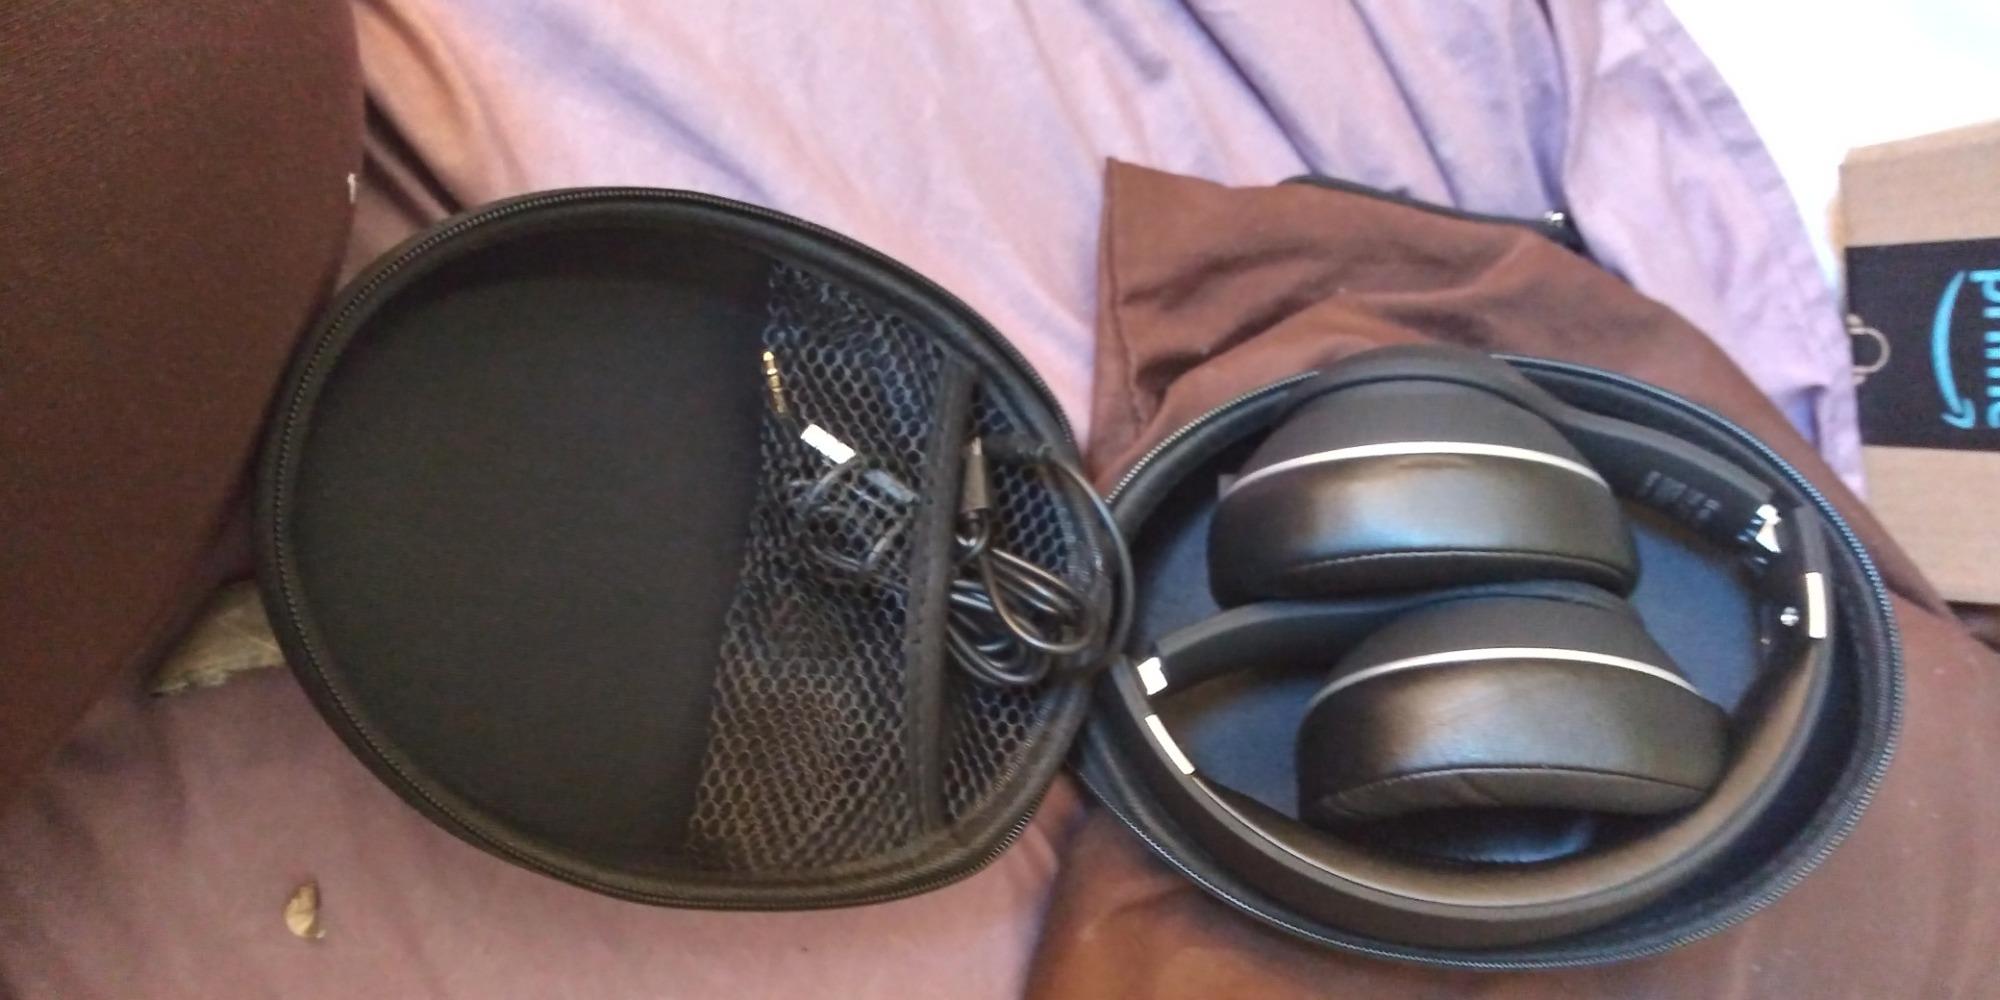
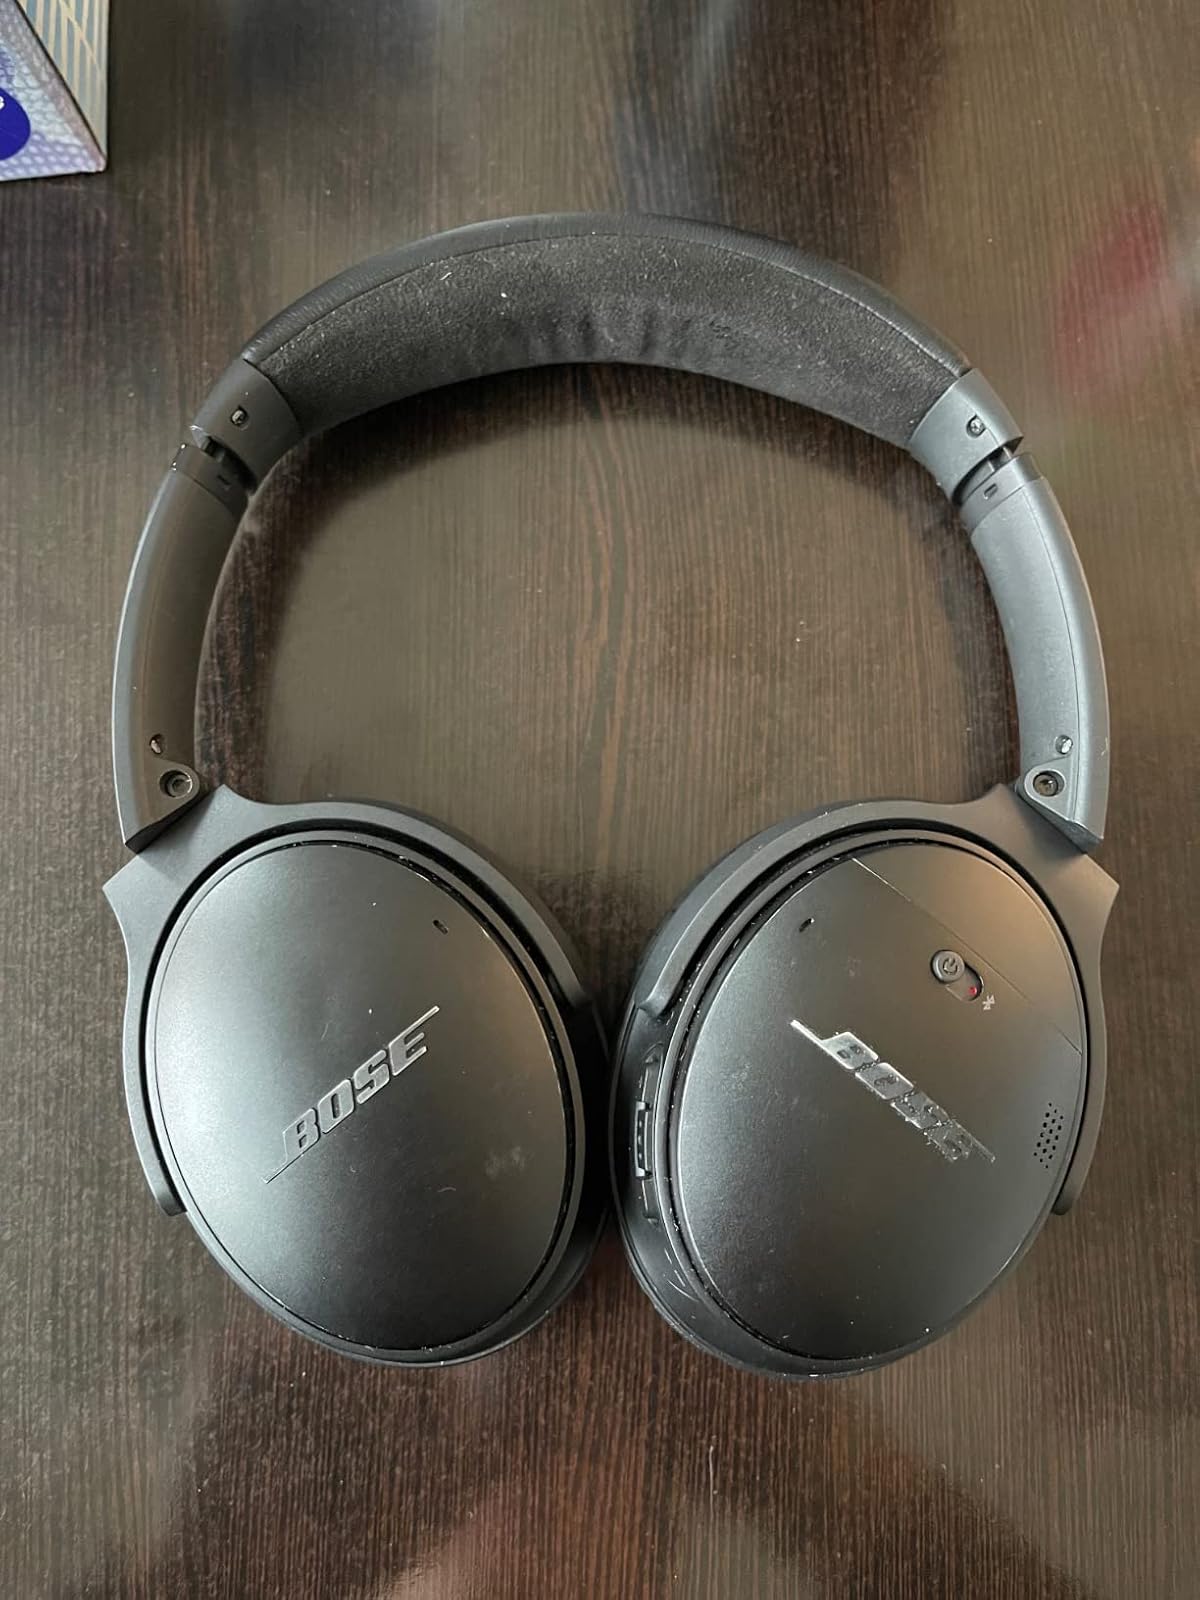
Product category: headphones
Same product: no